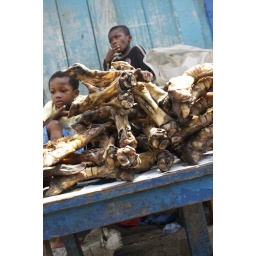
Two children sit near the table of a vendor selling smoked cow hoofs in the Central Market in Kumasi, Ghana